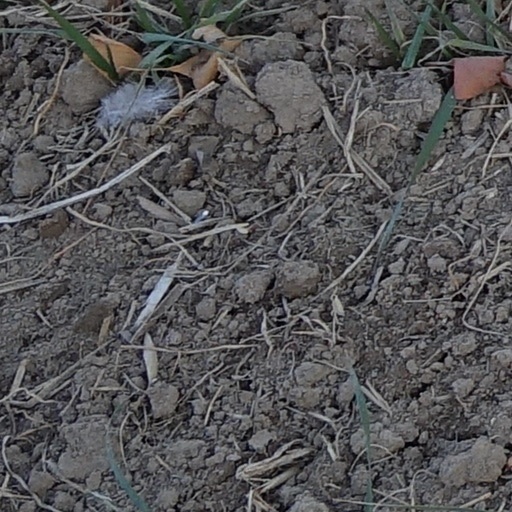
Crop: wheat